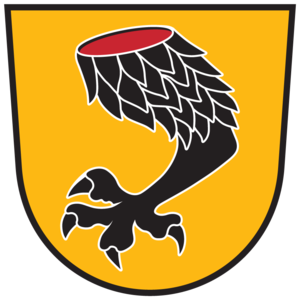
Griffen est une commune autrichienne du district de Völkermarkt en Carinthie.